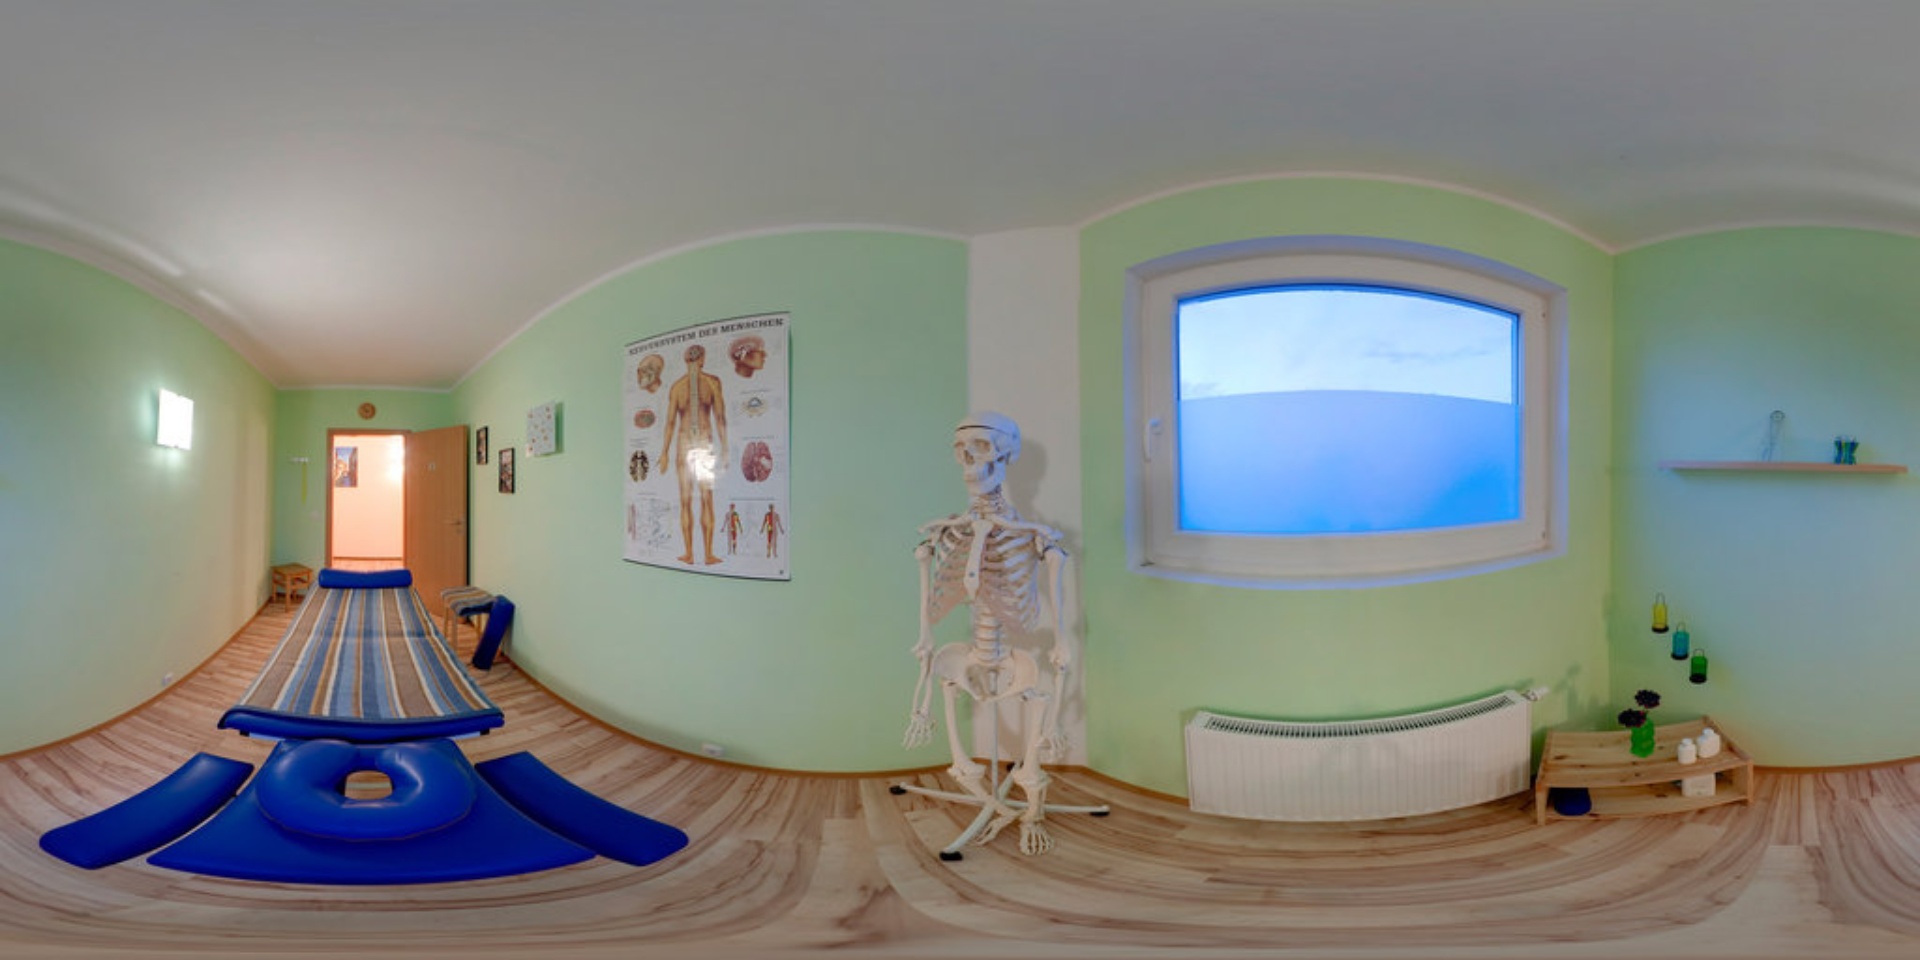
Referred object: the white radiator under the window

Referred object: the life-size anatomical skeleton model